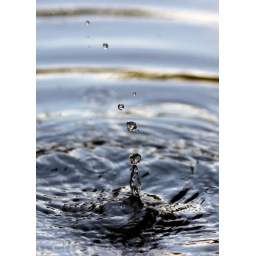
A splash of water in a turtle pool near the Food Garden at Singapore Botanic Gardens.